Marker, Norway

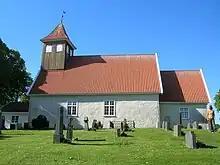
Rødenes church

Rødenes church ("Rødenes kirke") is a medieval-era church in the Rødenes parish of Marker. It belongs to Østre Borgesyssel deanery in the Church of Norway's Borg Diocese. The building, which is of Romanesque architectural style and dates from 1230, has a rectangular nave and a lower and narrower choir. The oaken pulpit dates from the 1600s and the altarpiece from the 1720s. The edifice is of stone and brick. The floorplan is long and has room for 240 seats. The church underwent extensive reconstruction in the years 1703–1709 and again in 1949–1952.